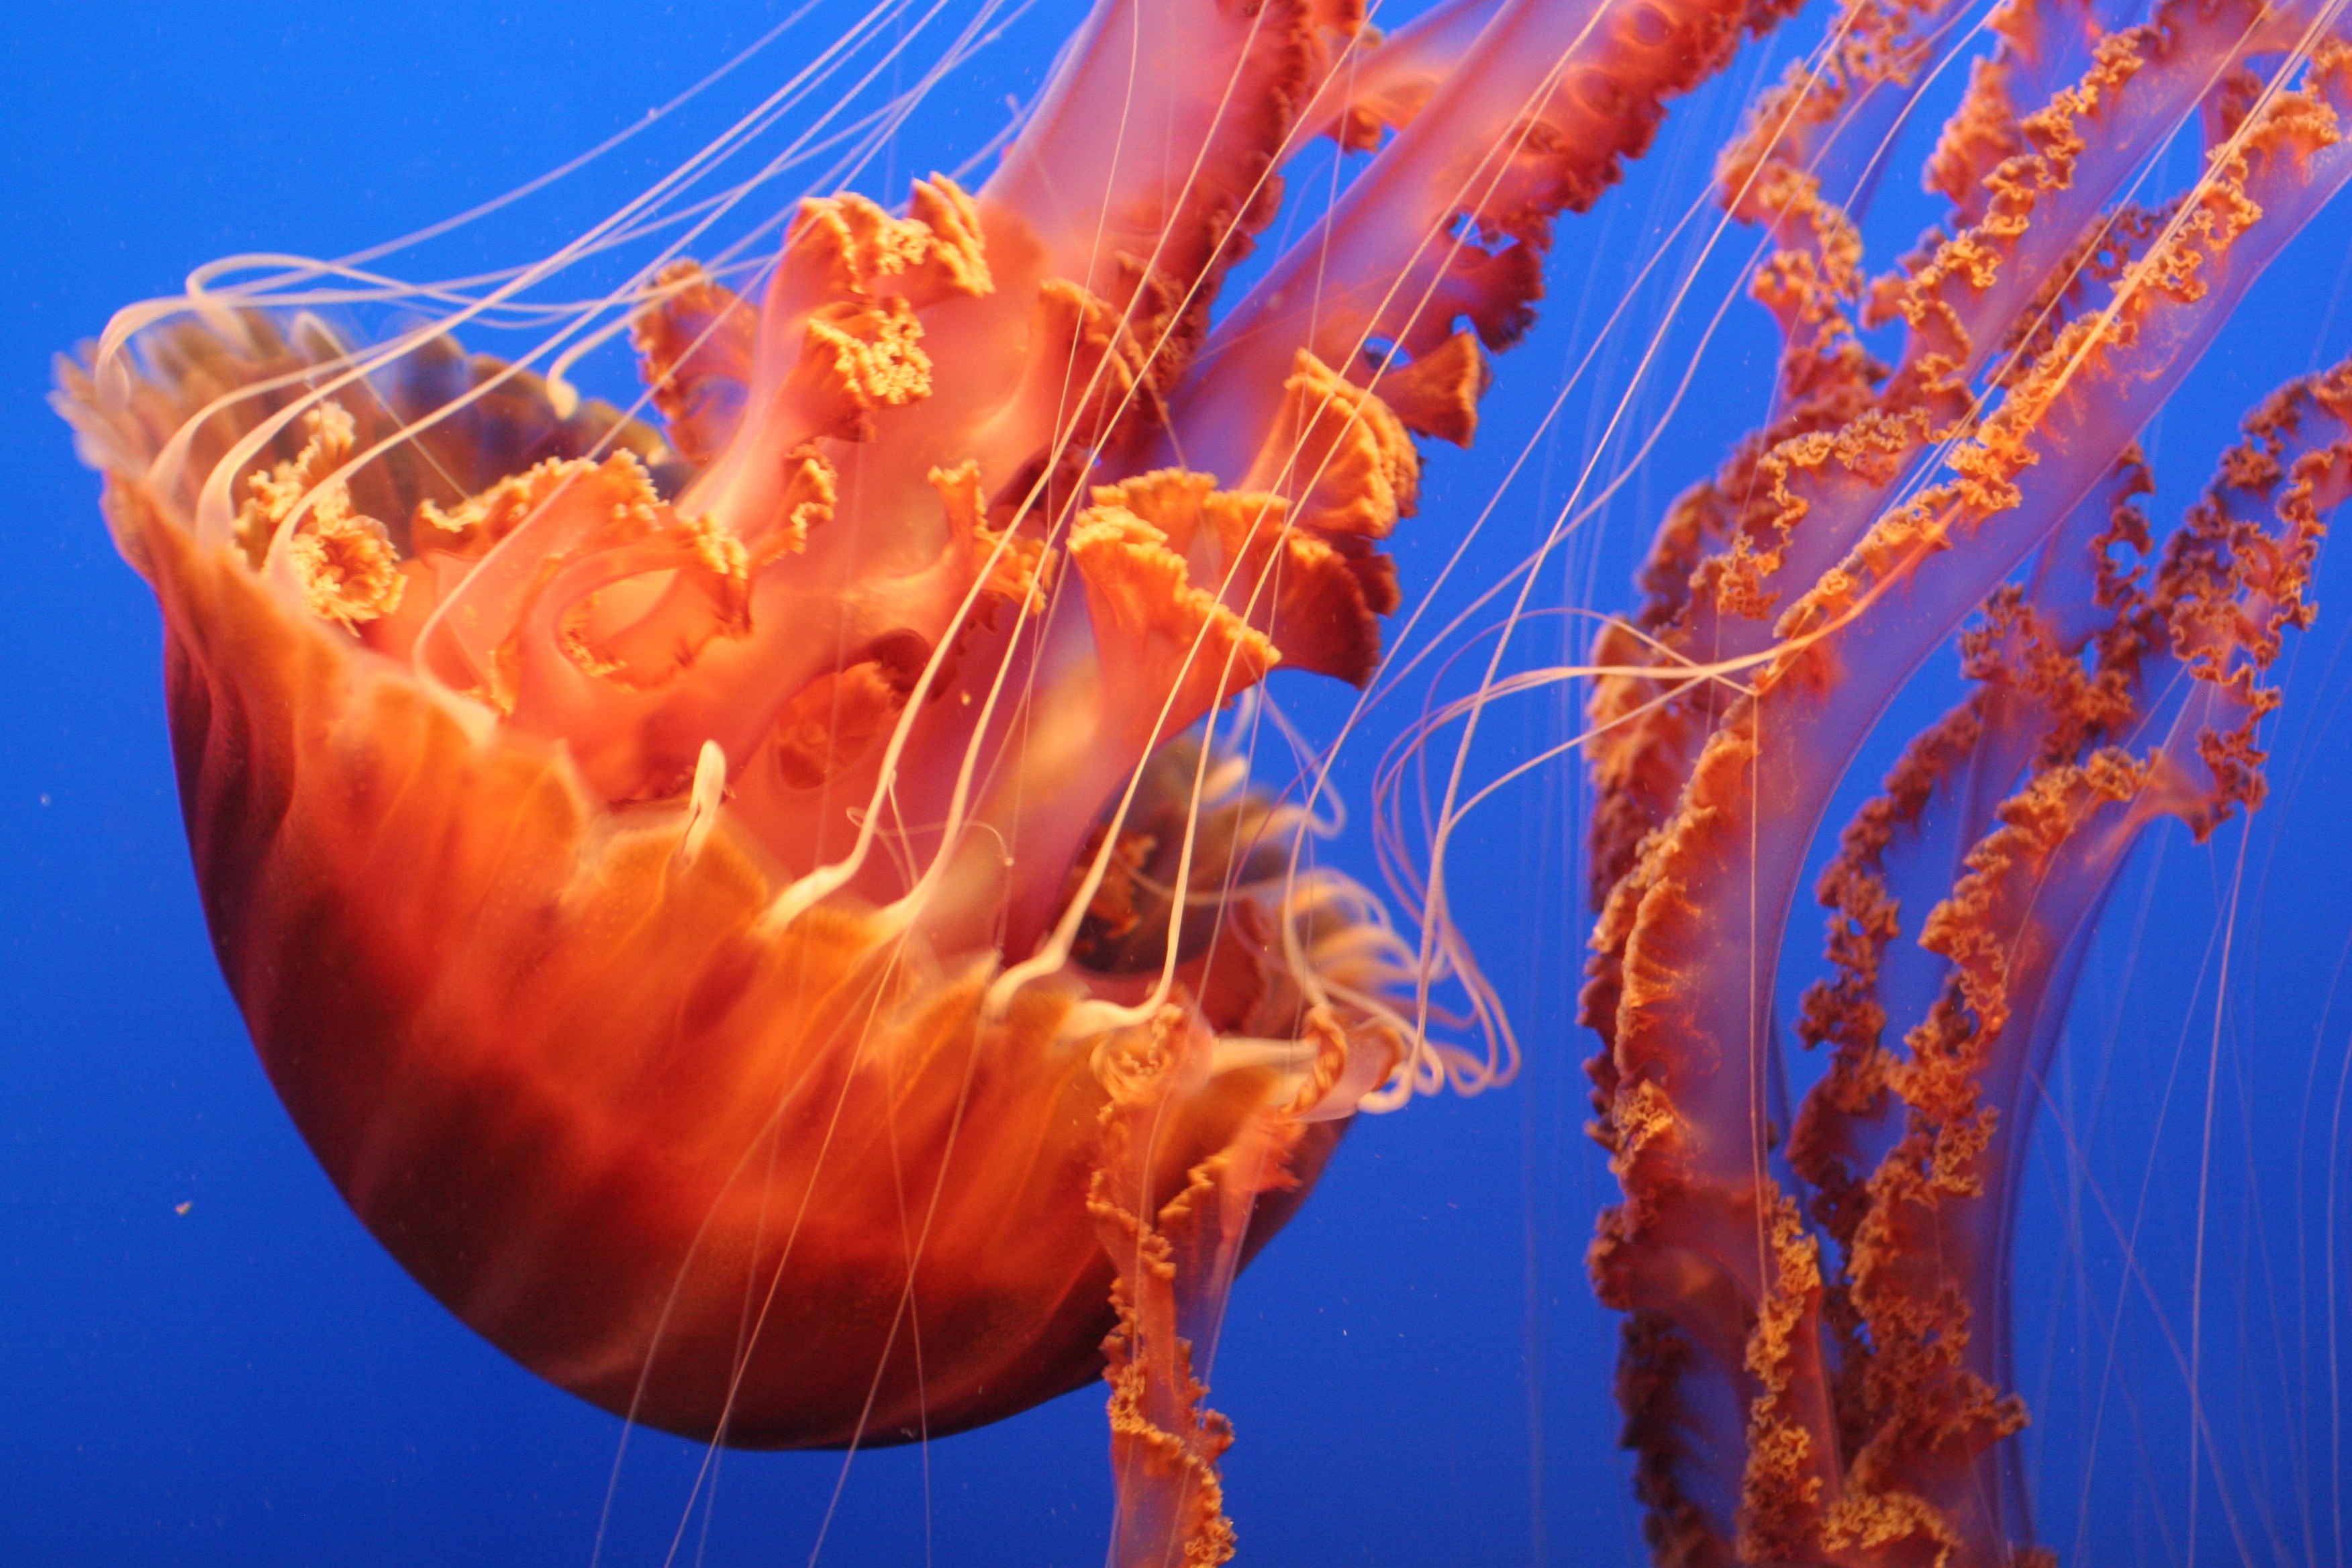
sea, water, ocean, underwater, orange, biology, jellyfish, blue, coral, invertebrate, striped, reef, jelly, cnidaria, marine, sea life, ocean life, tentacles, macro photography, organism, marine biology, marine invertebrates